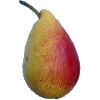
Label: Pear 2